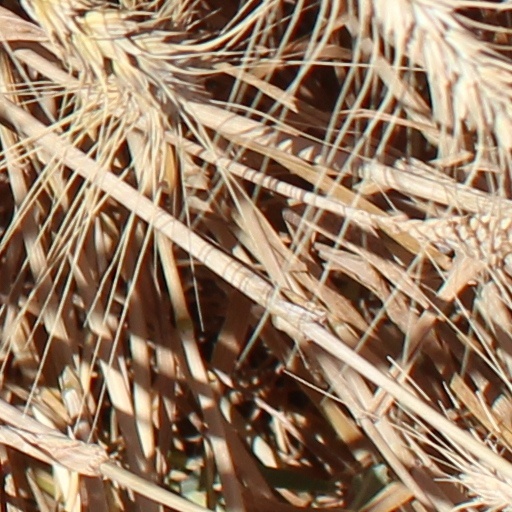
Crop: wheat